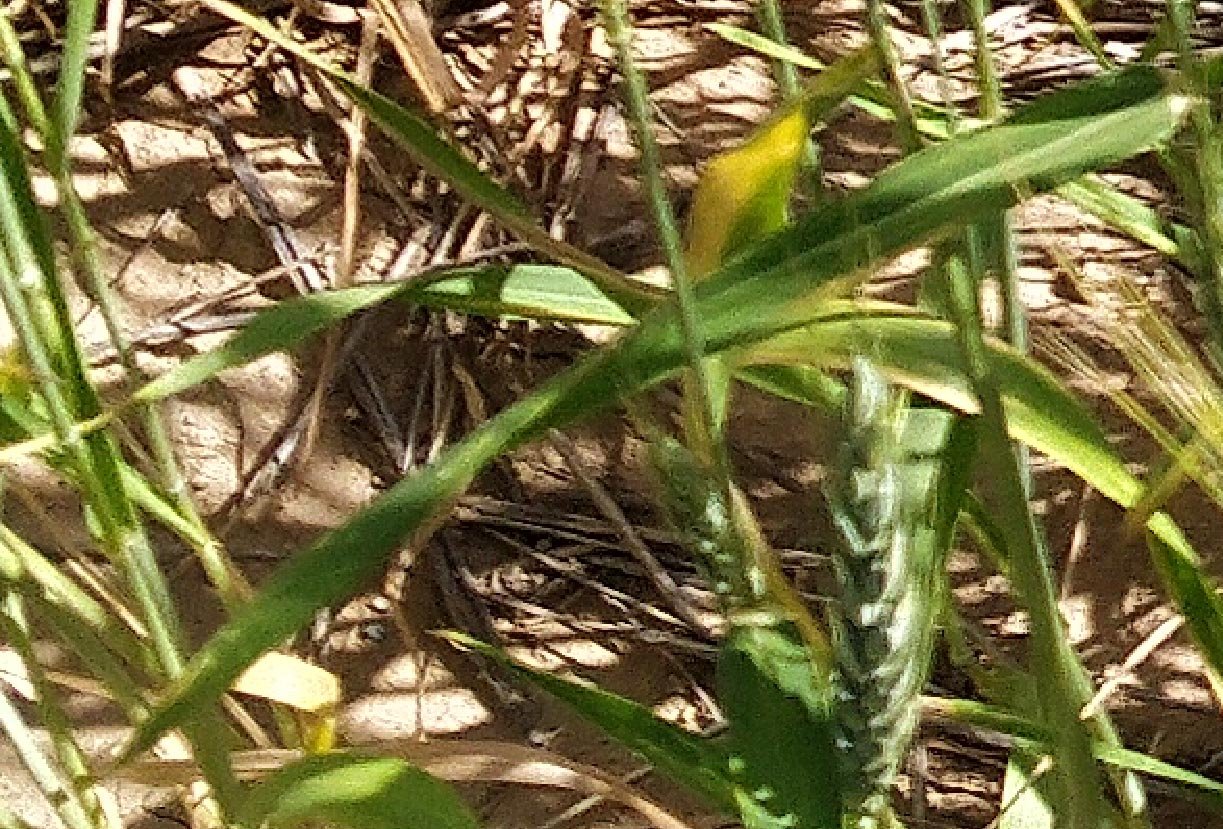
Label: Wheat___Healthy